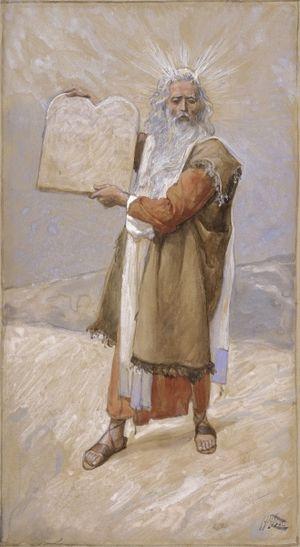
Le pharaon de l'Exode est le pharaon qui aurait régné sur l'Égypte lors de l'Exode décrit dans la Bible. Au cœur de ce sujet se trouve le problème de l'identification de ce pharaon ainsi que l'historicité de l'Exode.
Une religion est un système de pratiques et de croyances en usage dans un groupe ou une communauté.
Le Catéchisme de l'Église catholique est un ouvrage d'instruction à la doctrine catholique, résumant la foi, l'enseignement et la morale de l'Église catholique. Il a été promulgué le 11 octobre 1992 et publié solennellement le 7 décembre 1992. Sa rédaction a été suggérée par l'Assemblée générale extraordinaire du Synode des évêques de 1985, vingt ans après la fin du concile Vatican II et approuvée par Jean-Paul II le 7 décembre 1985.